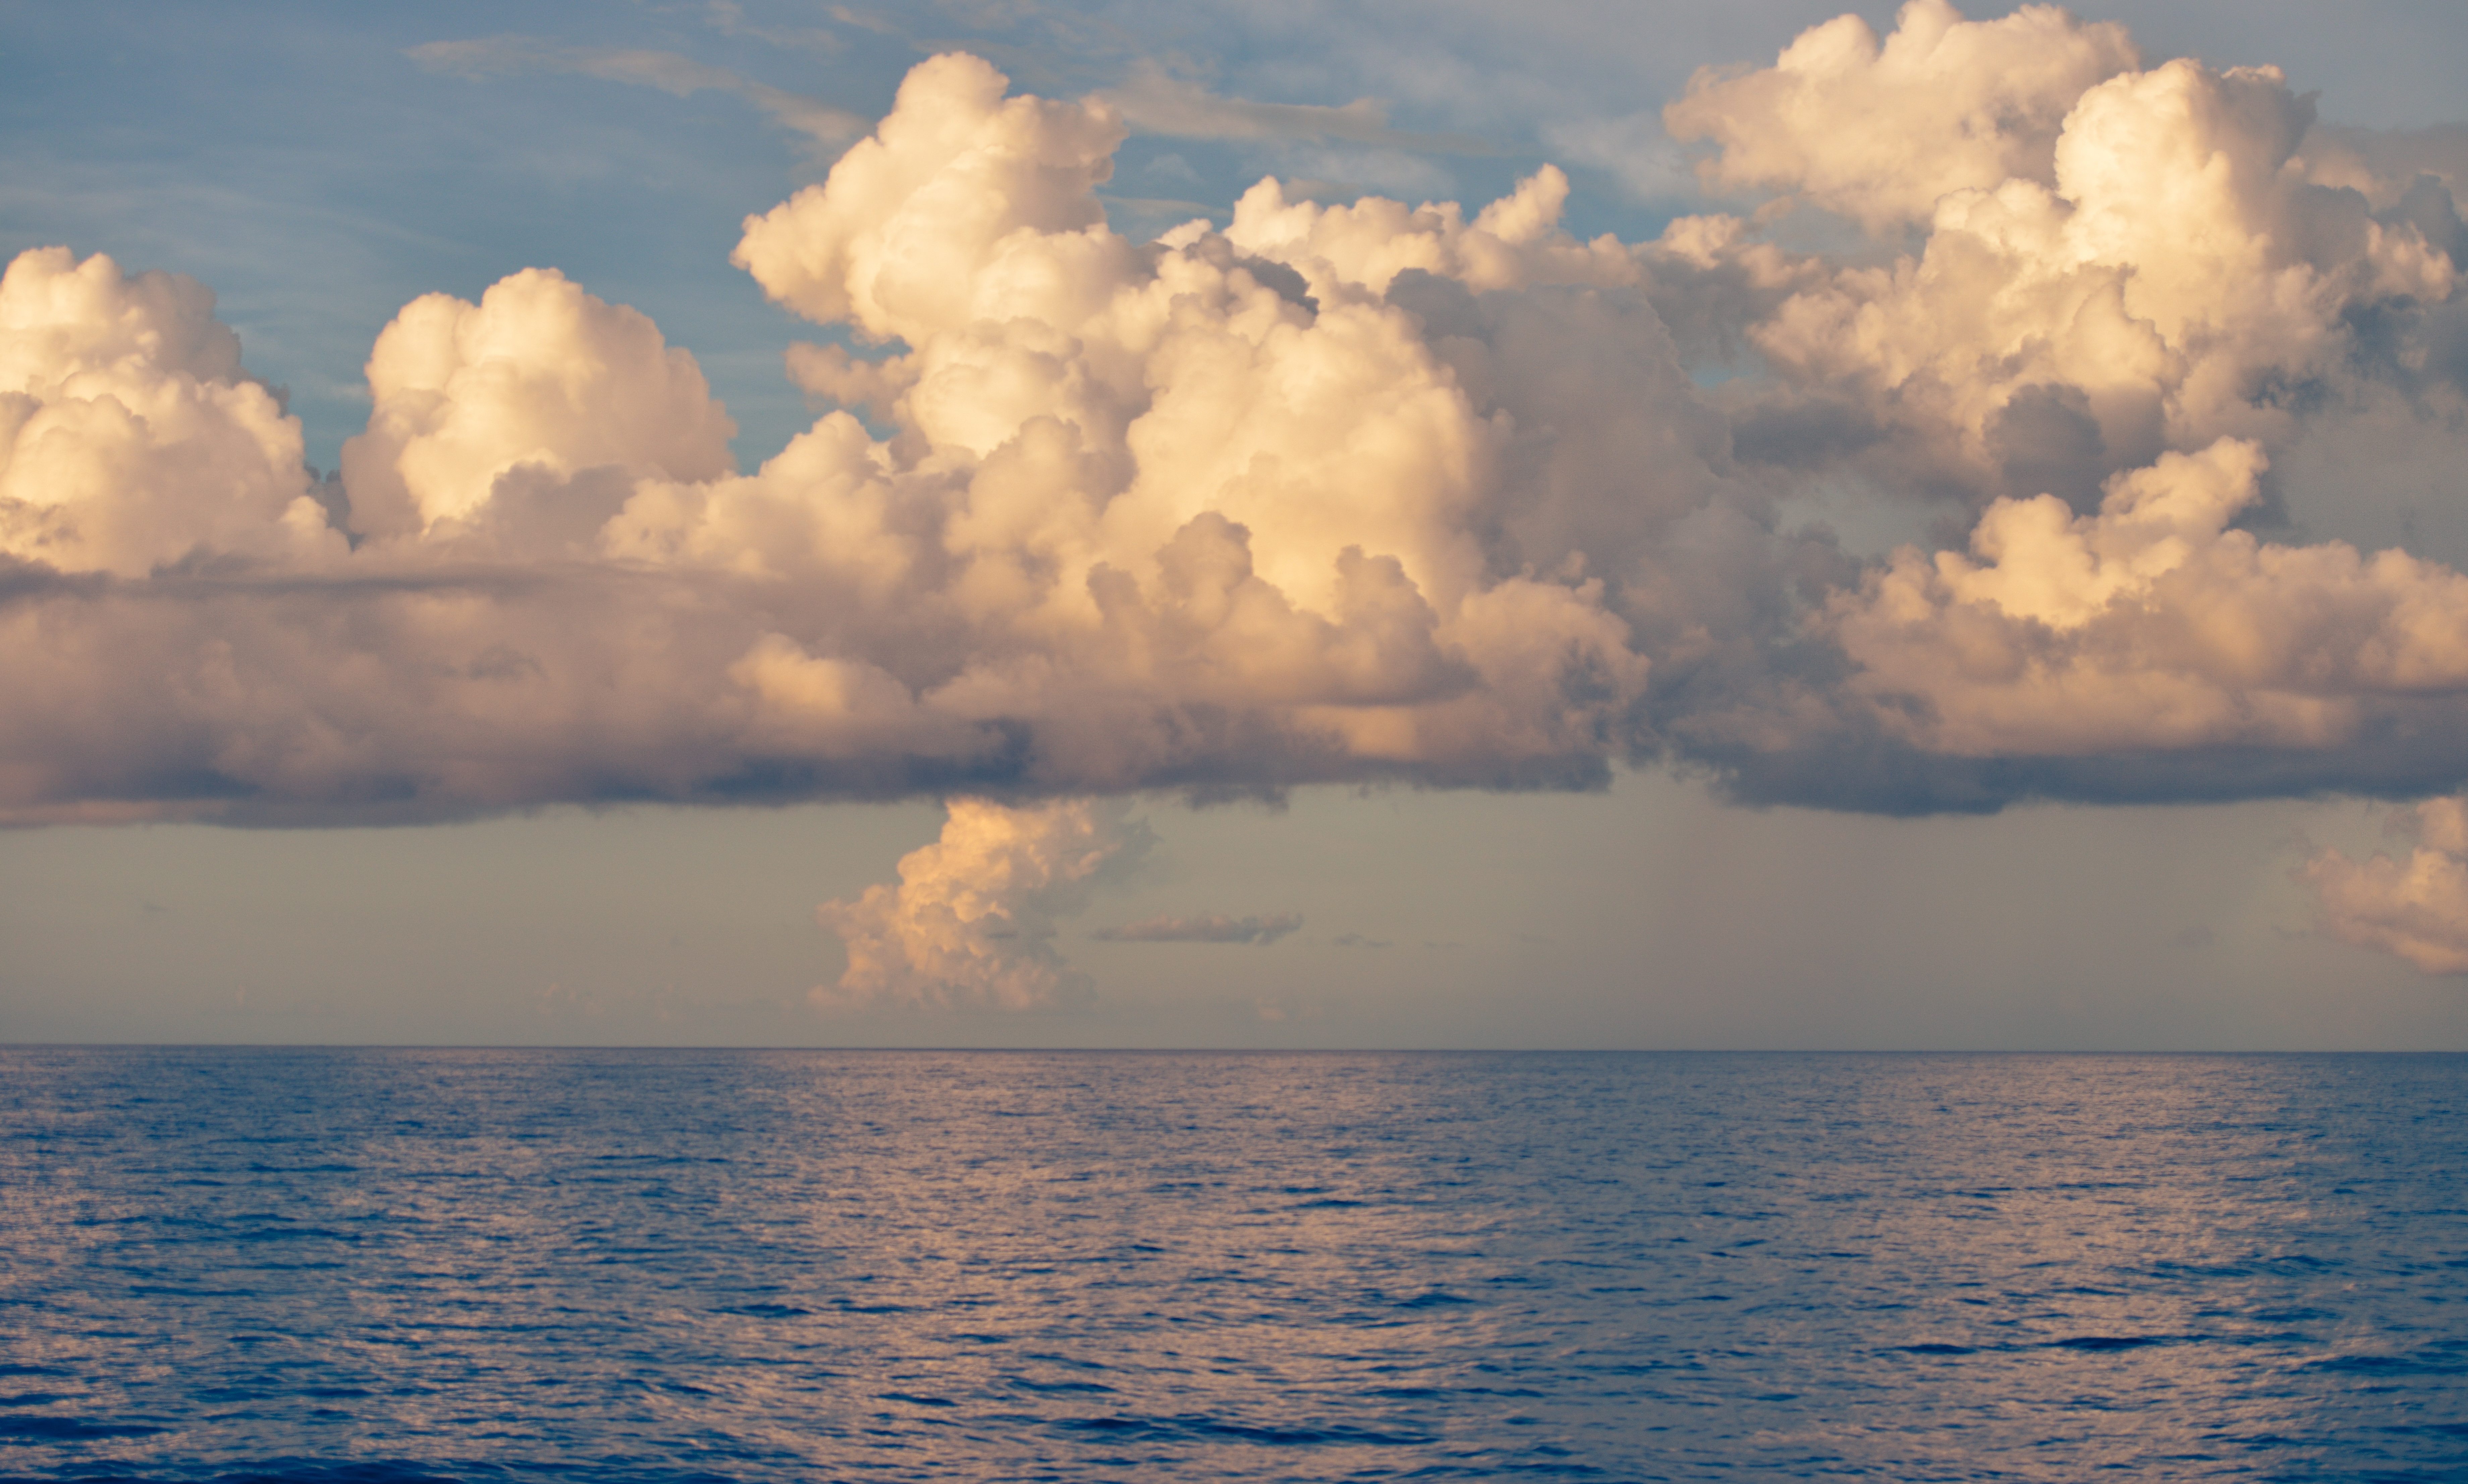
sky, cloud, horizon, cumulus, sea, daytime, blue, ocean, water, calm, sound, atmosphere, meteorological phenomenon, wind wave, wind, vacation, reflection, tropics, landscape, wave, evening, coast, caribbean, channel